Marian exiles

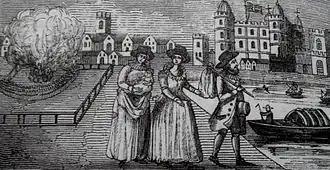
Catherine Willoughby, Duchess of Suffolk, fleeing Catholic England with her husband Richard Bertie, her daughter Susan and a wet nurse.

The Marian exiles were English Protestants who fled to continental Europe during the 1553–1558 reign of the Catholic monarchs Queen Mary I and King Philip. They settled chiefly in Protestant countries such as the Netherlands, Switzerland and Germany, and also in France, Italy and Poland.